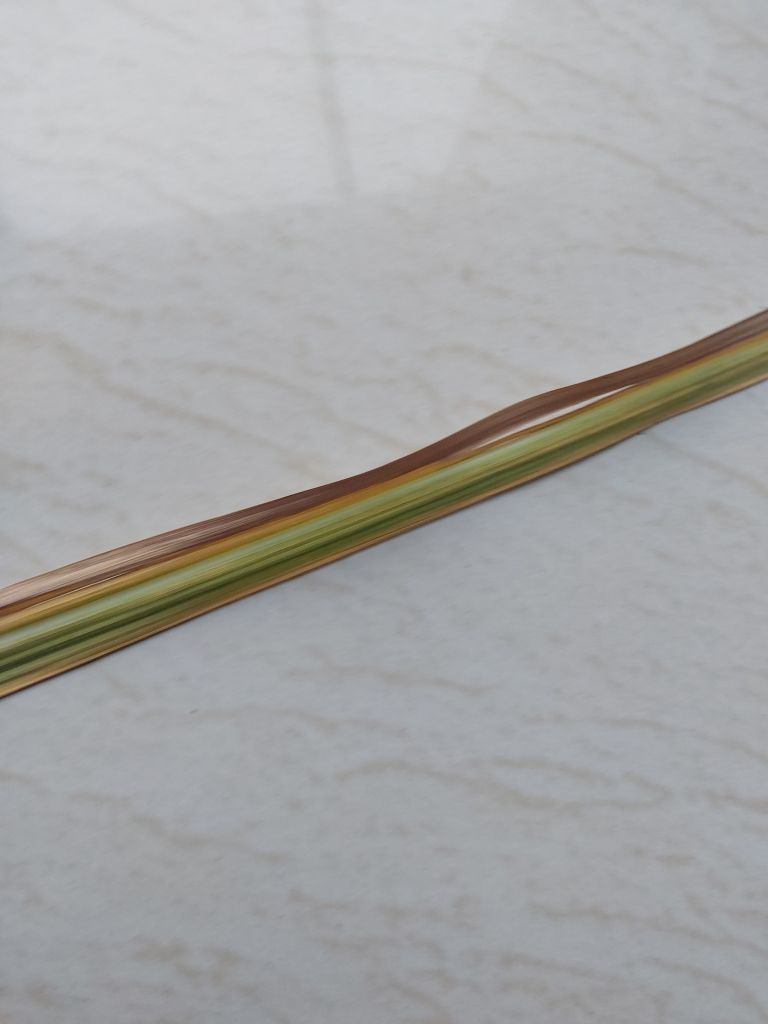
Label: Yellow Leaf